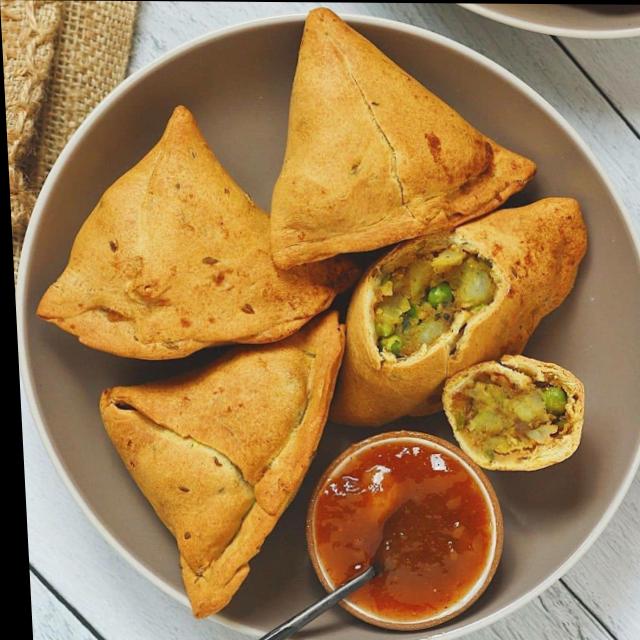
Dish: samosa